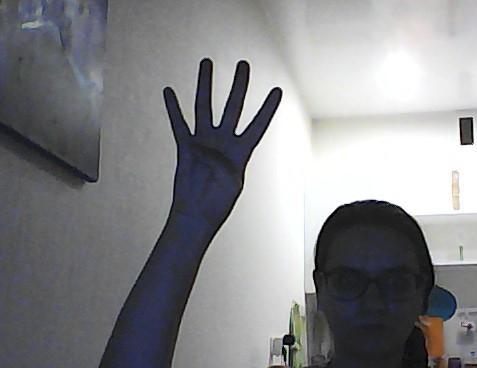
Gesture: four